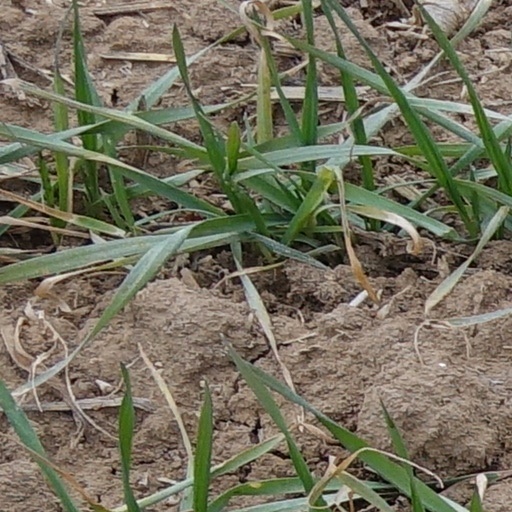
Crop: wheat